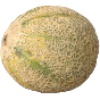
Label: cantaloupe